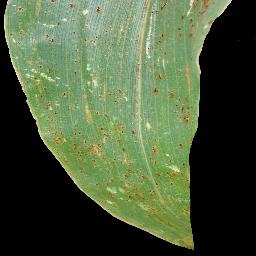
Label: Corn___Common_rust